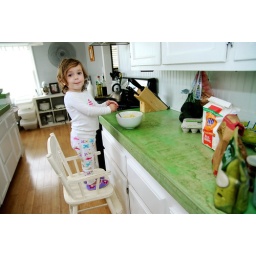
making banana cake in the morning